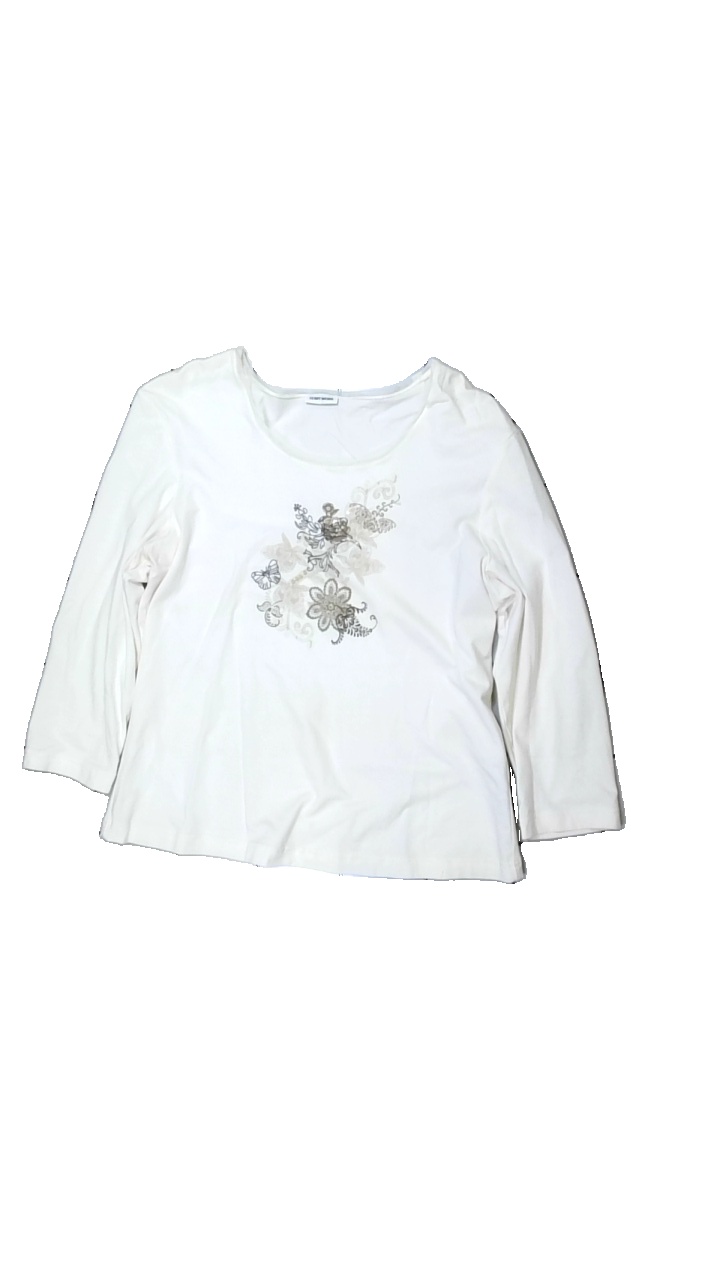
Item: Top (Ladies)
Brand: Gerry Weber
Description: vit långärmad tröja med blomma fram, liten fläck
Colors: White, Beige, Brown
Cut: Regular
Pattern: Floral print
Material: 100% cotton
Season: All
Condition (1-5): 4
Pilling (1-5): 5
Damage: fläck
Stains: Minor
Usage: Reuse
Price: <50